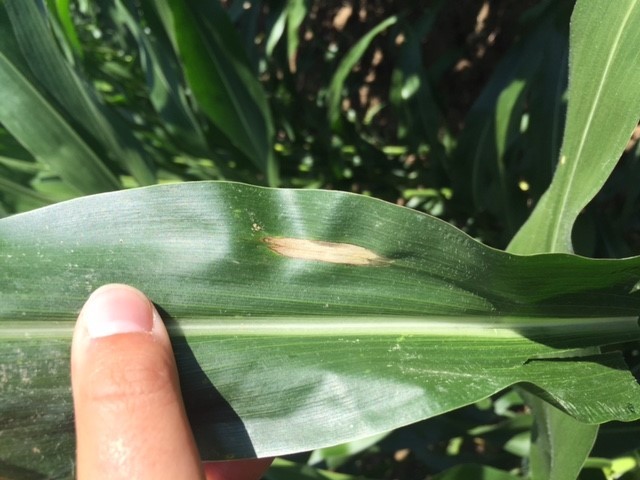
Labels: Corn leaf blight